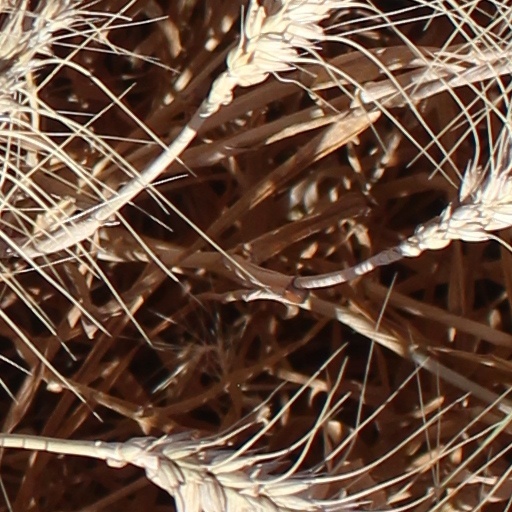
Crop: wheat